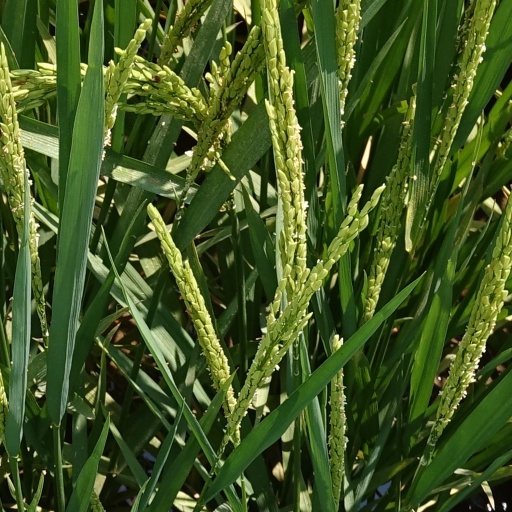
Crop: rice